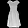
Label: Dress